Savage Grace

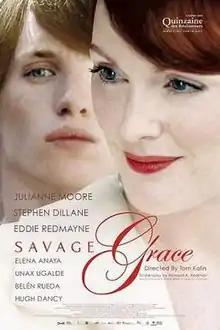
Theatrical release poster

Savage Grace is a 2007 drama film directed by Tom Kalin and written by Howard A. Rodman, based on the book "Savage Grace" by Natalie Robins and Steven M. L. Aronson. The story is based on the highly dysfunctional relationship between heiress and socialite Barbara Daly Baekeland and her son, Antony. The film stars Julianne Moore, Stephen Dillane, Eddie Redmayne, Elena Anaya, and Hugh Dancy.